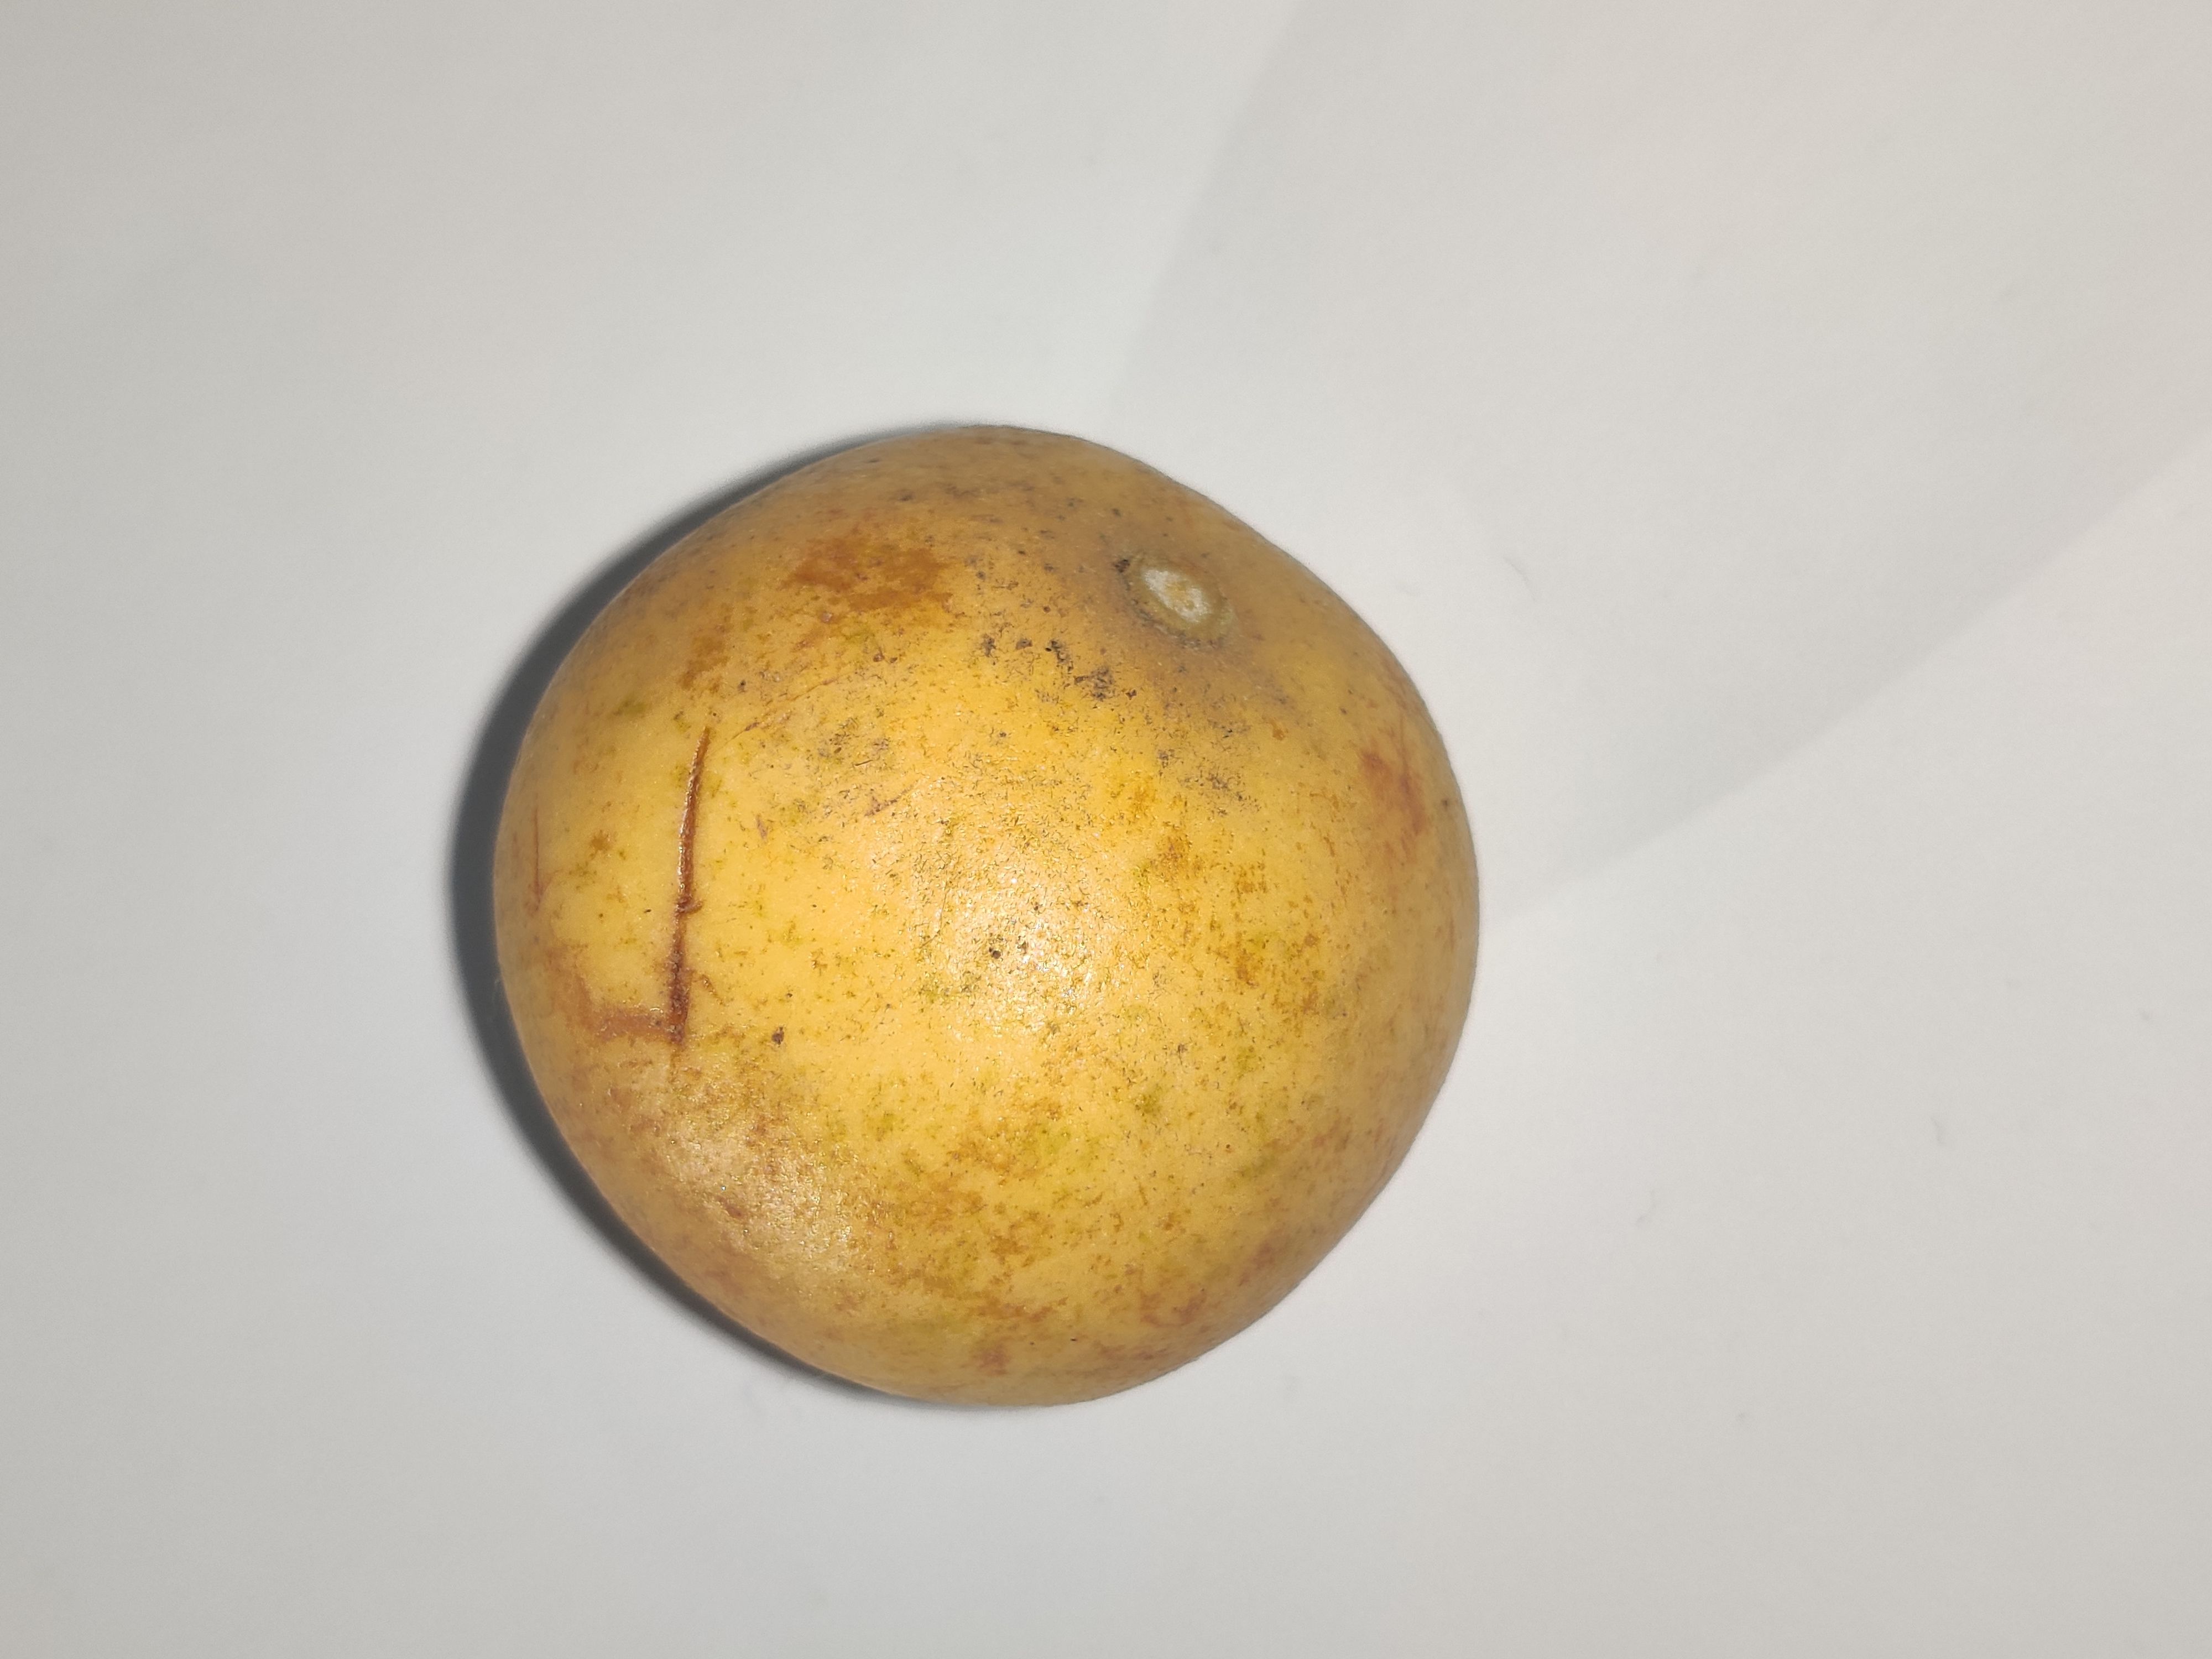
Fruit: burmese-grape
Grade: 1st-grade